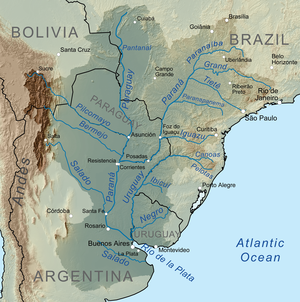
Le bassin de la Plata, en espagnol cuenca del Plata, est le bassin versant regroupant les affluents du rio de la Plata, en Amérique du Sud.
Le rio Tributo est une rivière de l'État de Santa Catarina, au Brésil.
Le Paraná est un fleuve qui s'écoule des hauts plateaux brésiliens vers l'Argentine pour se jeter dans l'océan Atlantique. Avec ses affluents, il constitue le troisième réseau hydrographique du monde, après ceux de l'Amazone et du Congo.